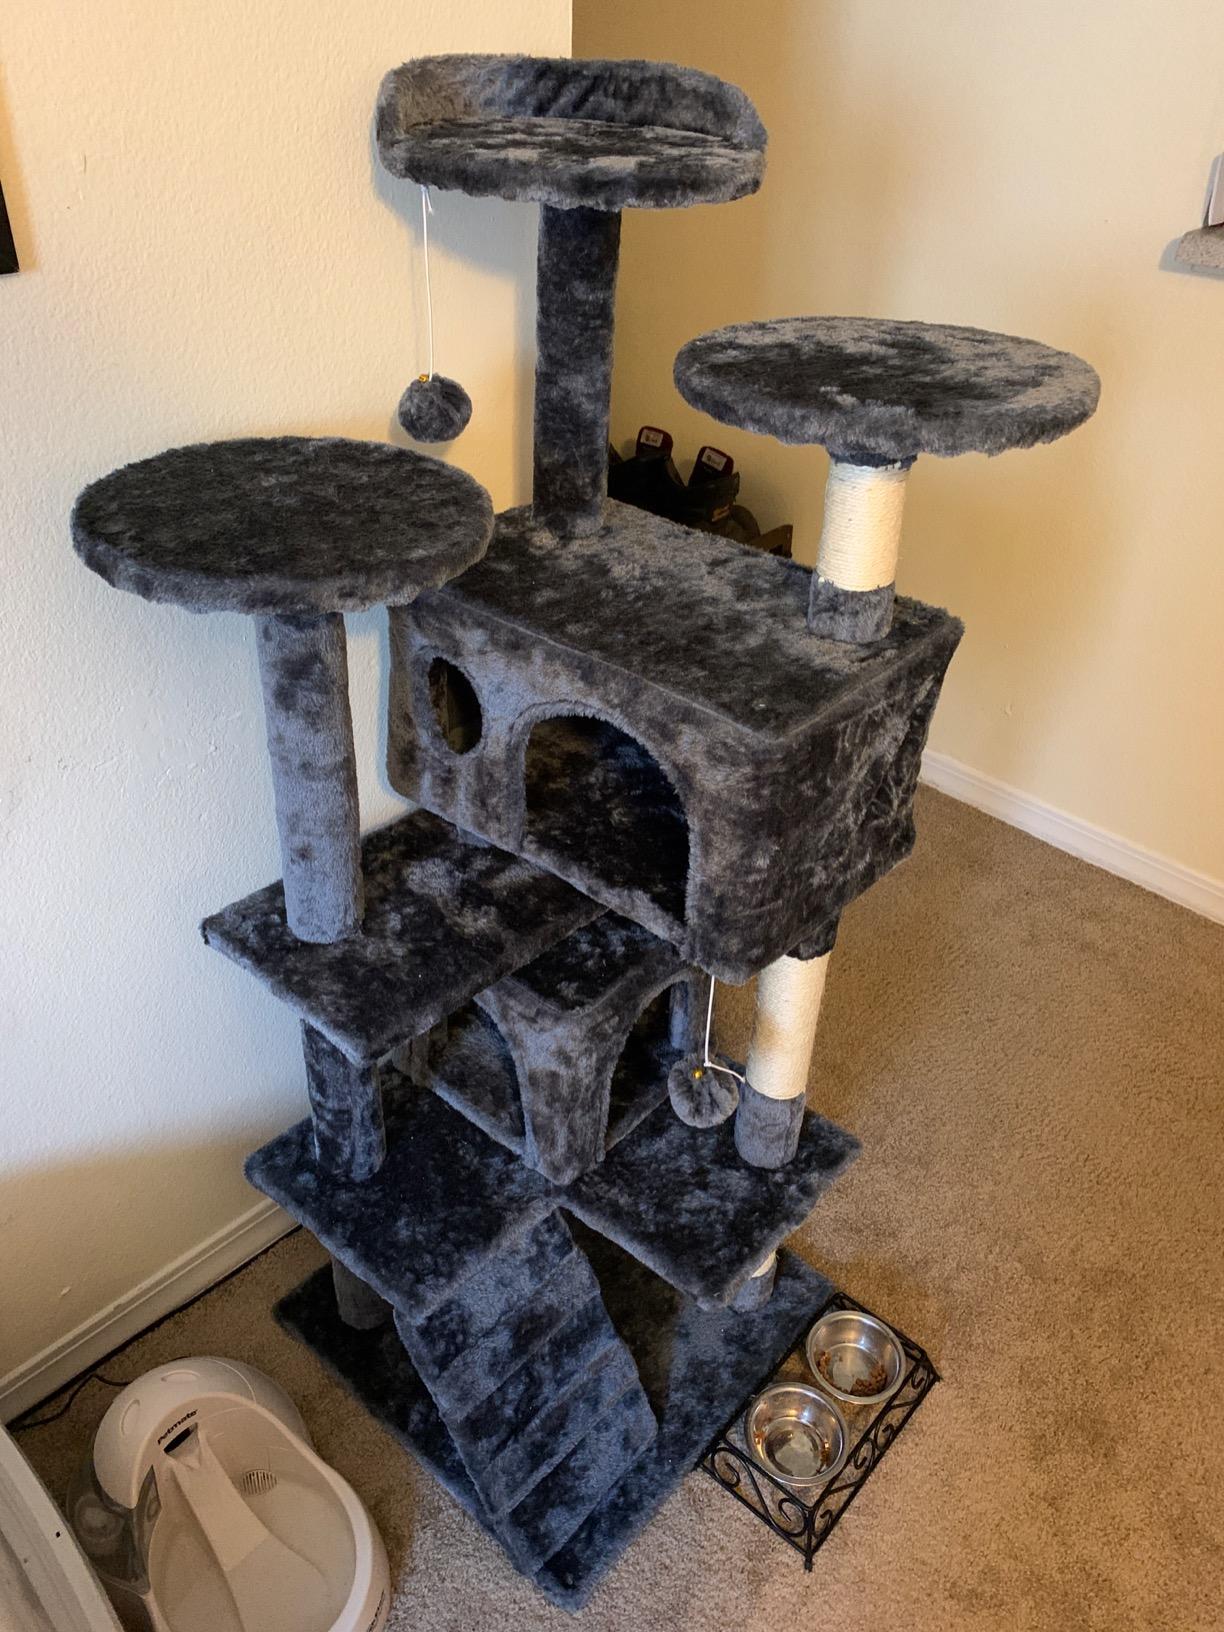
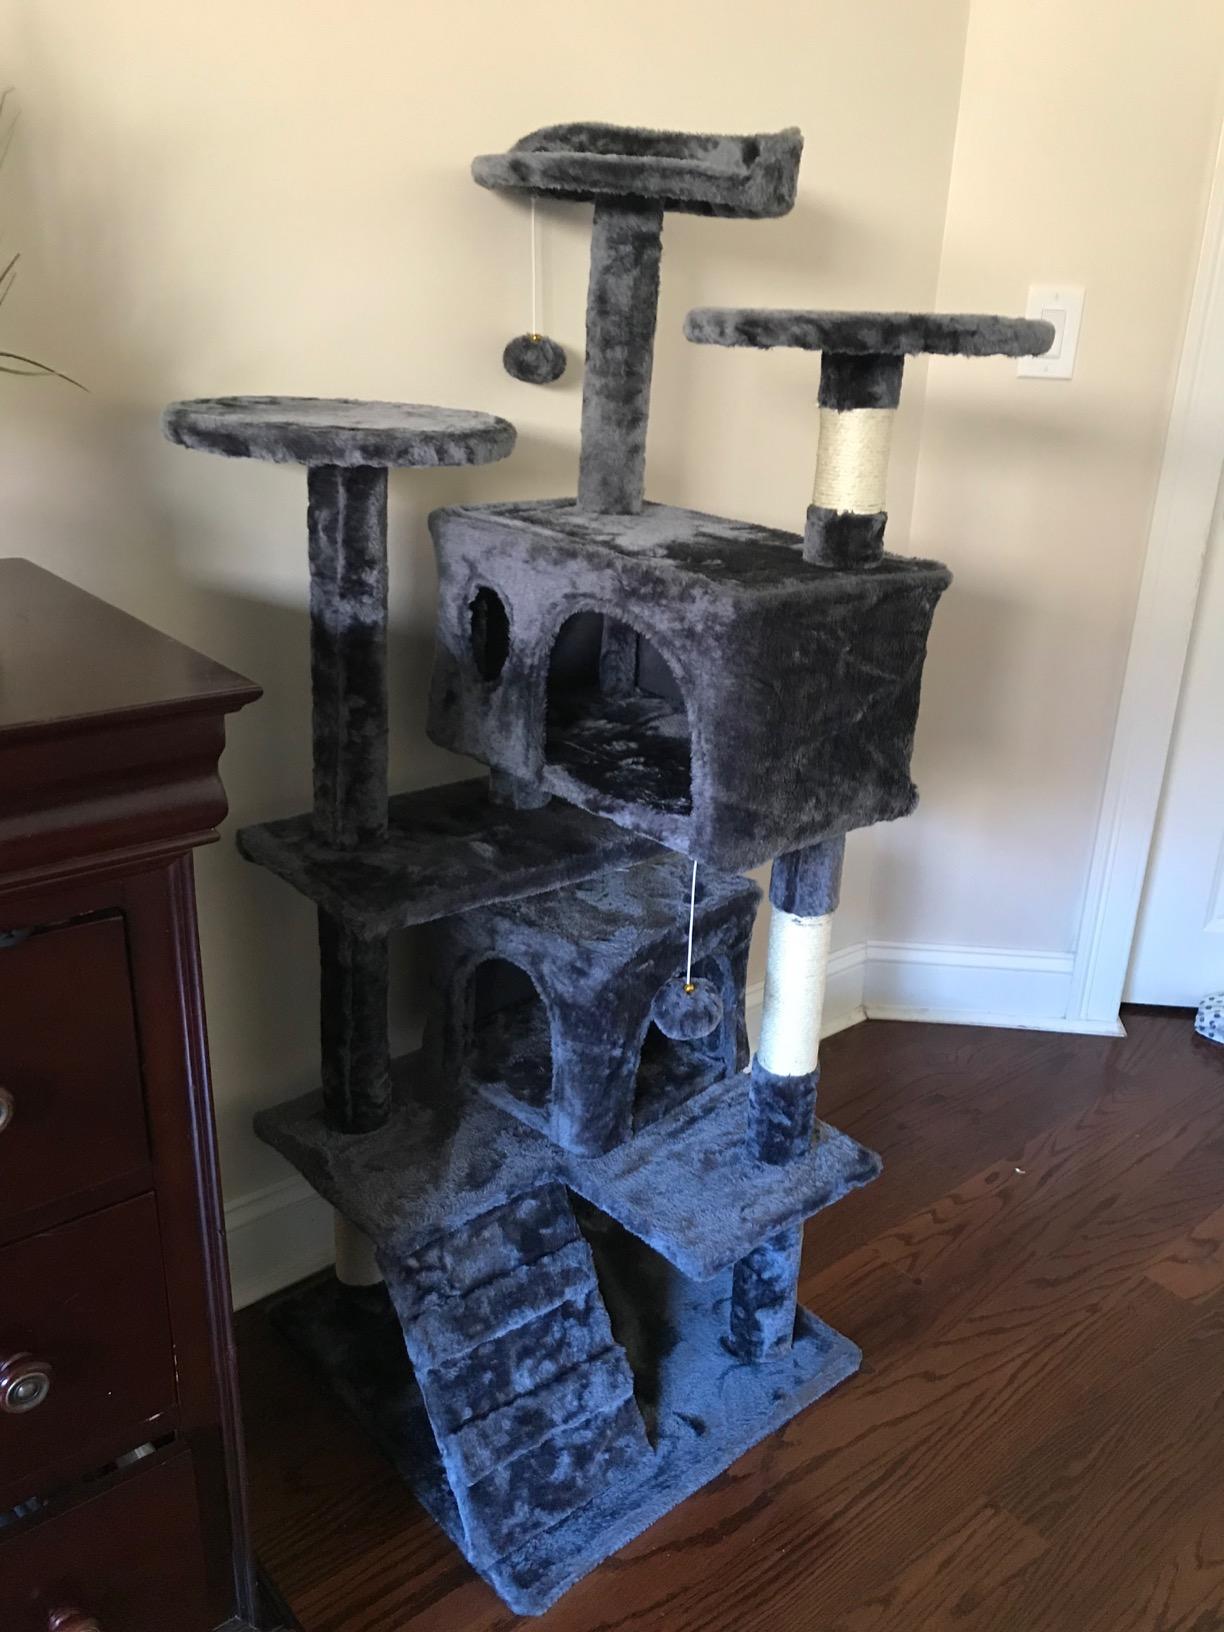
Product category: items_cat tree
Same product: yes